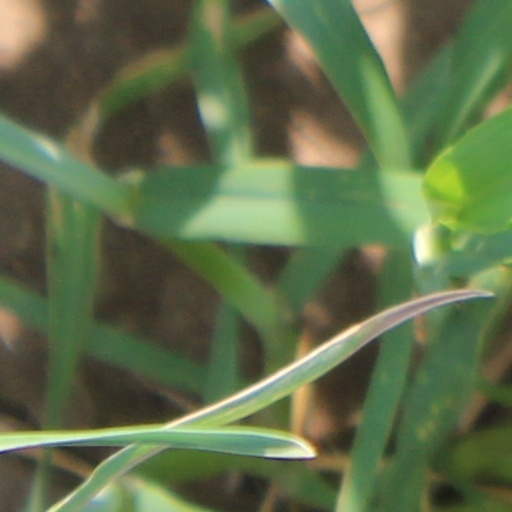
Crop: wheat